Gabriela Silang

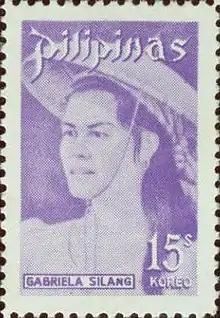
Gabriela Silang on a 1974 stamp of the Philippines

María Josefa Gabriela Cariño de Silang (March 19, 1731 – September 20, 1763) was a Filipino military leader best known for her role as the female leader of the Ilocano independence movement from Spain. She took over from her second husband Diego Silang after his assassination in 1763, leading her people for four months before she was captured and executed by the colonial government of the Captaincy General of the Philippines.